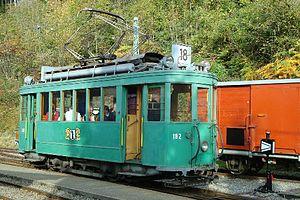
Le tramway de Bâle est un des systèmes de transport en commun desservant la ville de Bâle et certains villages de sa périphérie. Il comporte 13 lignes. Comme la cathédrale de la ville, le tramway est un des symboles de la ville. En raison de sa longévité, il fait partie du patrimoine bâlois.
Le tramway touristique de la vallée de la Deûle est un tramway à voie métrique qui circule de Marquette à Wambrechies dans le Nord. Il est exploité par l'Association du Musée International des Transports Métropolitains.